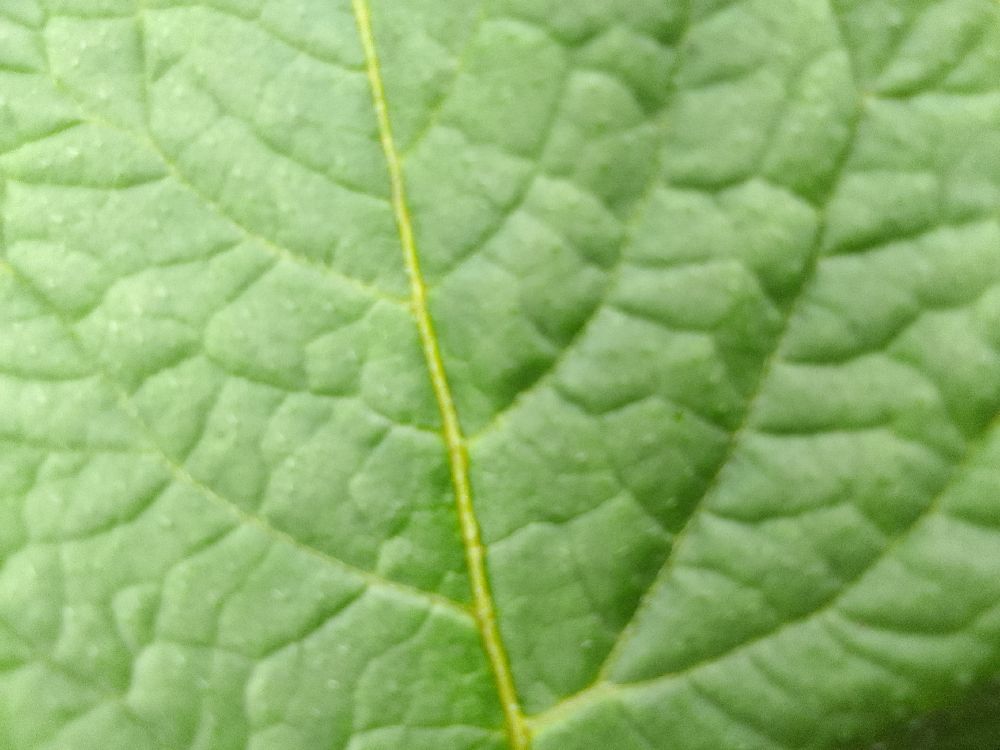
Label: Healthy